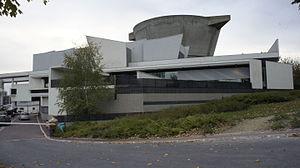
Bibliothèque et château d'eau à Croix Rouge, elle fait partie du réseau de médiathèques de Reims.
Cette trame de l'urbanisation contemporaine de Reims est ici seulement esquissée à partir des travaux notamment du RHa et aussi ceux de François-Xavier Tassel dans sa thèse de doctorat sur la Reconstruction de Reims après la Première Guerre mondiale.